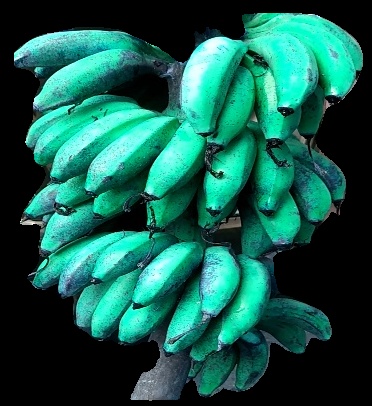
Variety: rasbale
Grade: grade3